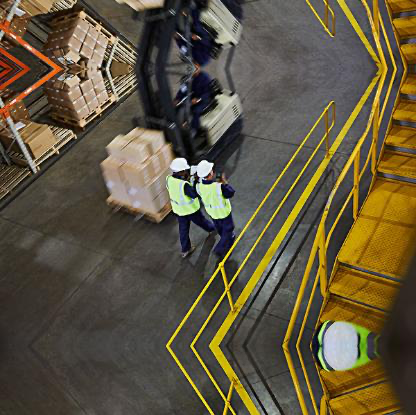
Objects in the image:
label: helmet
label: helmet